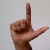
The image shows a hand gesture representing the letter 'L' in Indian Sign Language.